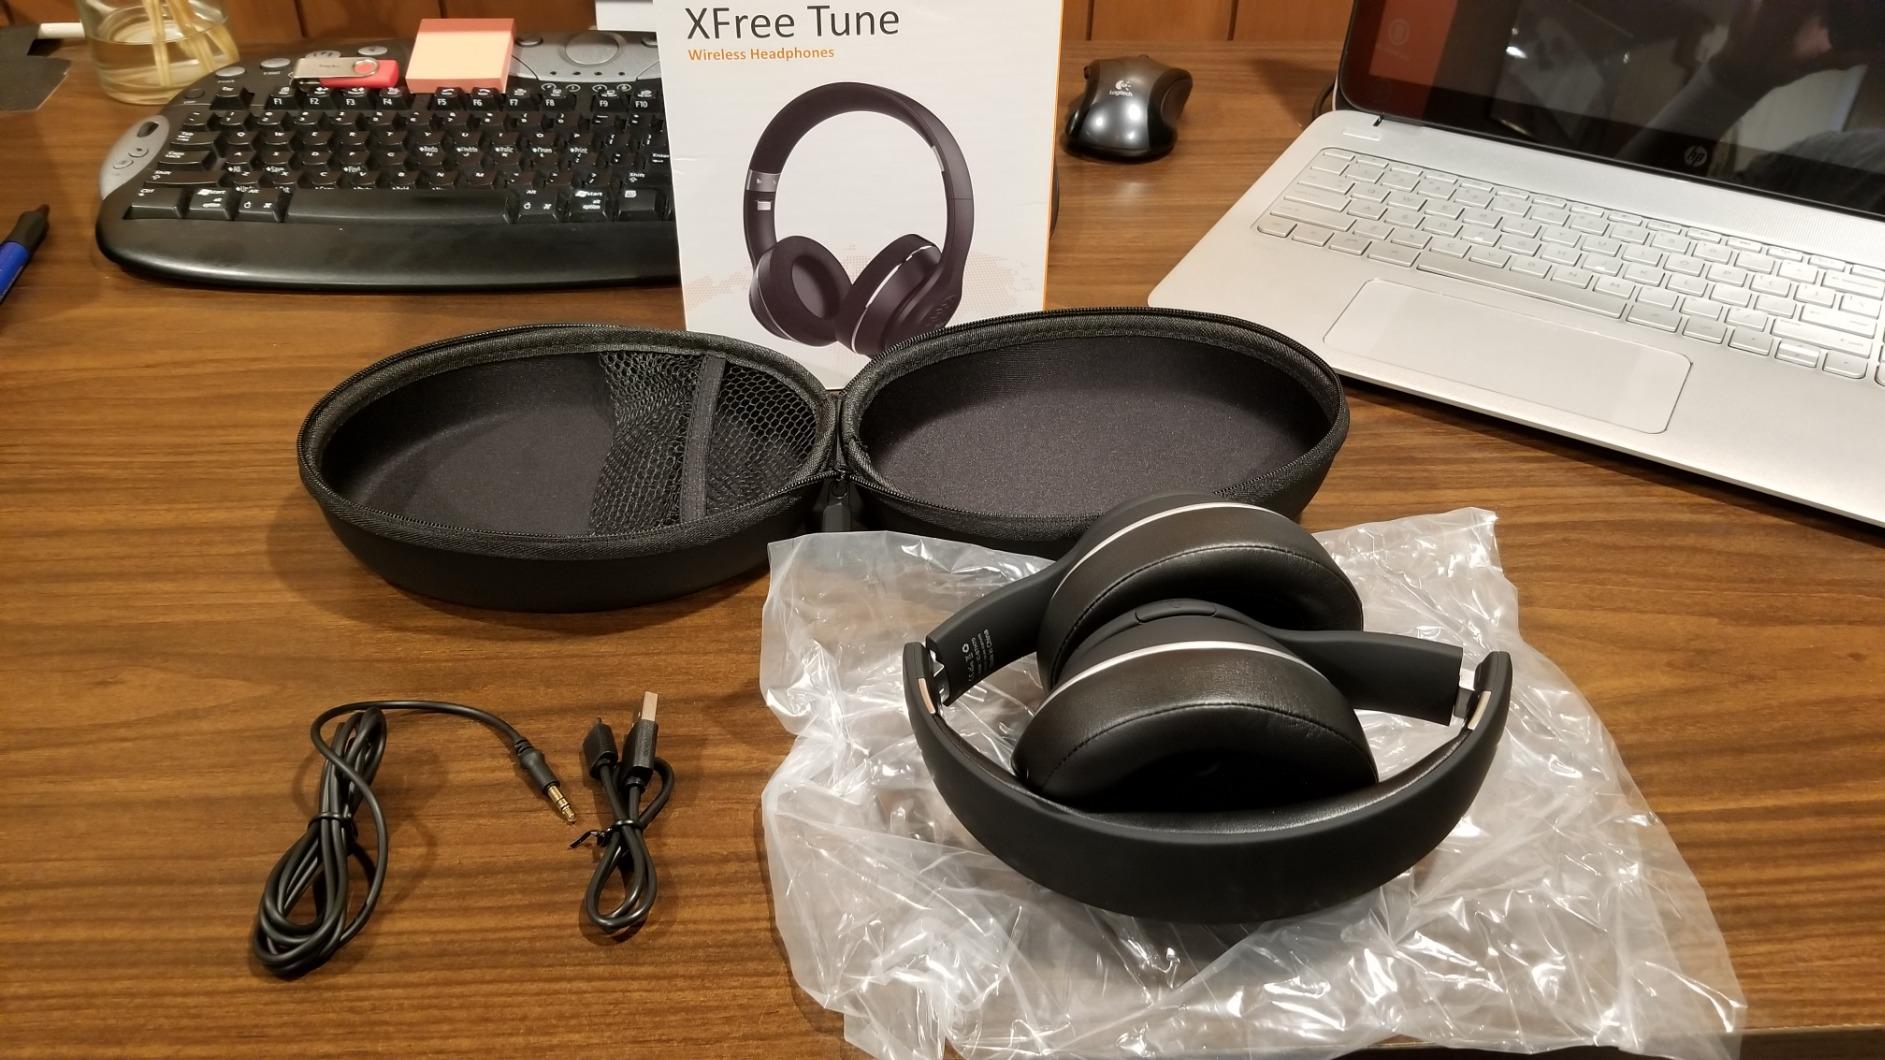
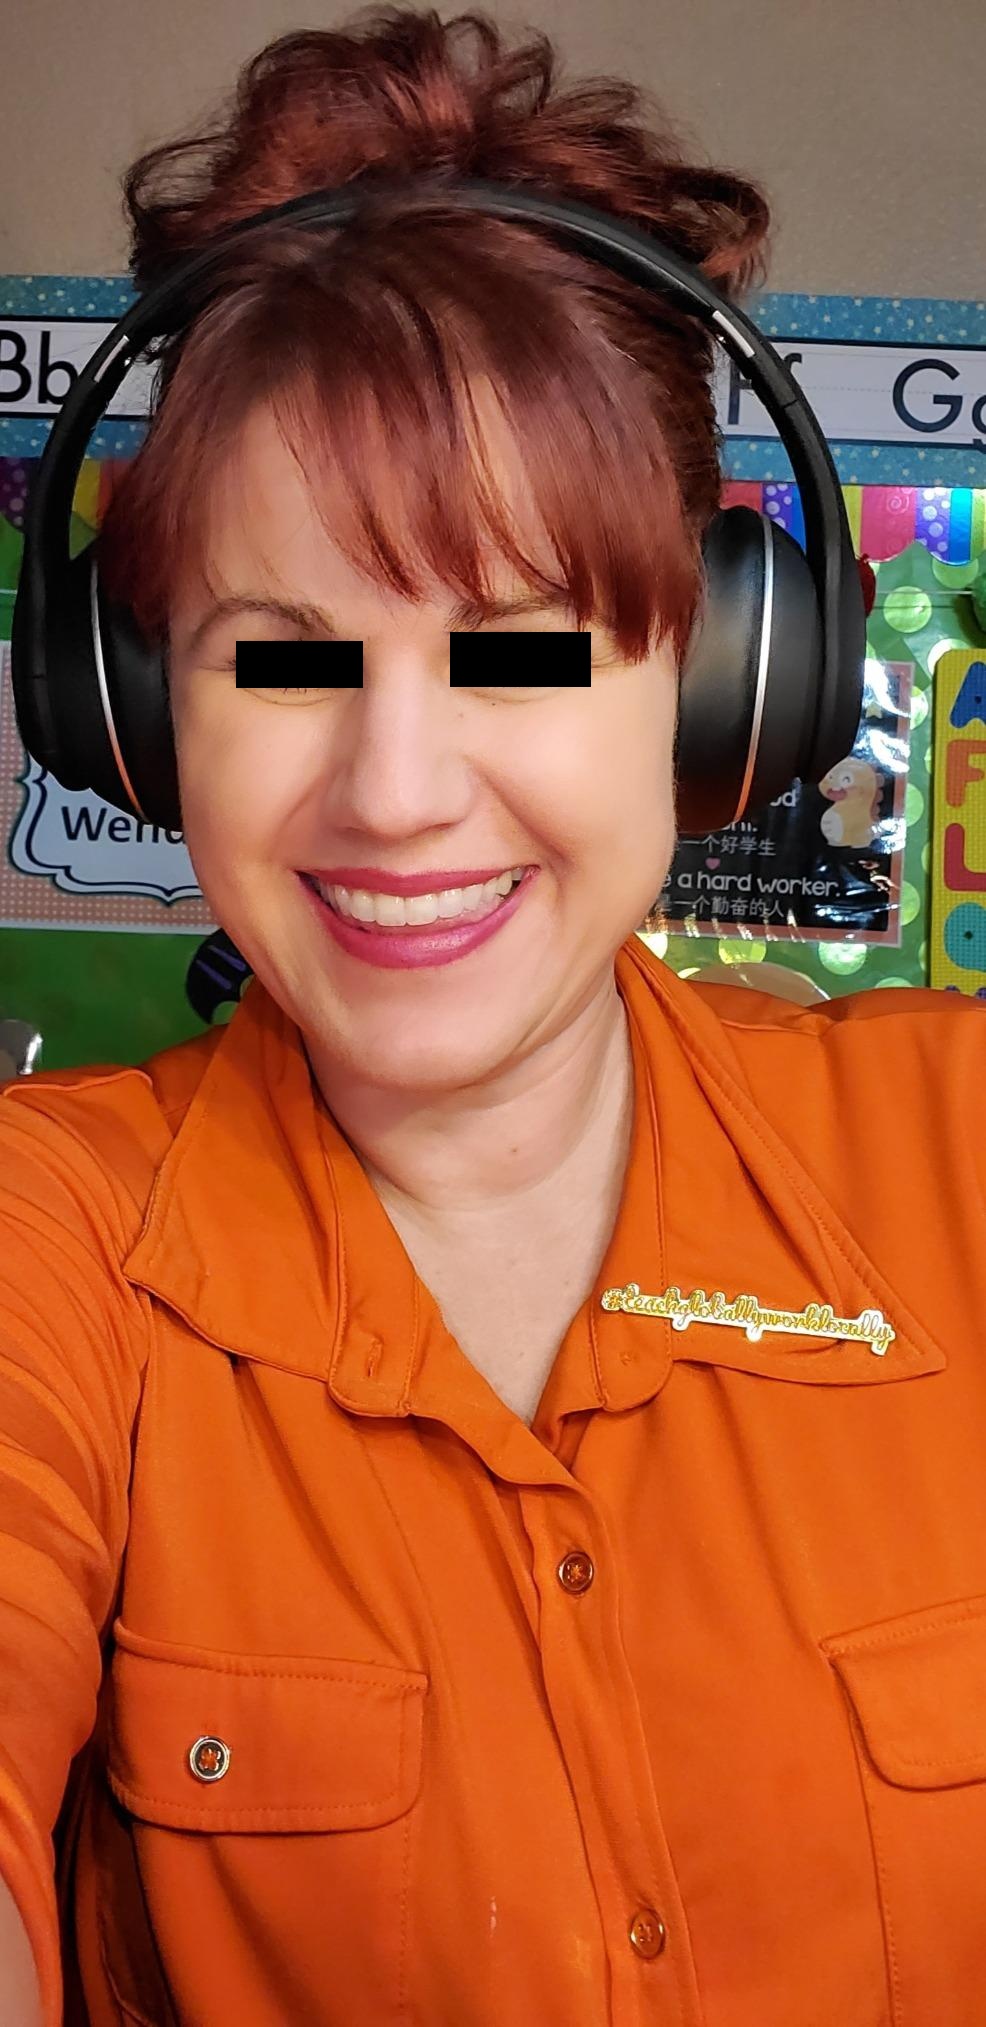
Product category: headphones
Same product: yes